David Alvarez (politician)

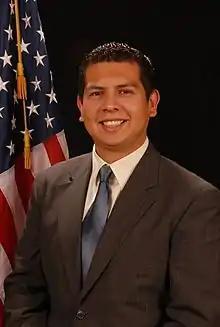
Alvarez as a member of the San Diego City Council.

Alvarez was elected to the San Diego City Council in the 8th district in November 2010, defeating Felipe Hueso with 60% of the vote. The 8th district included the neighborhoods of Barrio Logan, Egger Highlands, Grant Hill, Logan Heights, Memorial, Nestor, Ocean View Hills, Otay Mesa East, Otay Mesa West, San Ysidro, Sherman Heights, Stockton, as well as the Tijuana River Valley.